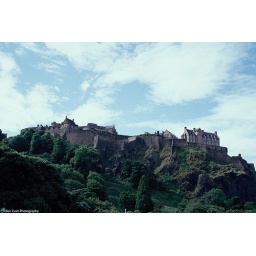
One of the only opportunities I've had to take a photo of Edinburgh Castle with blue sky above it.